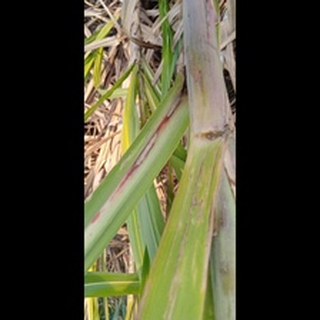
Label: sugarcane_red_rot